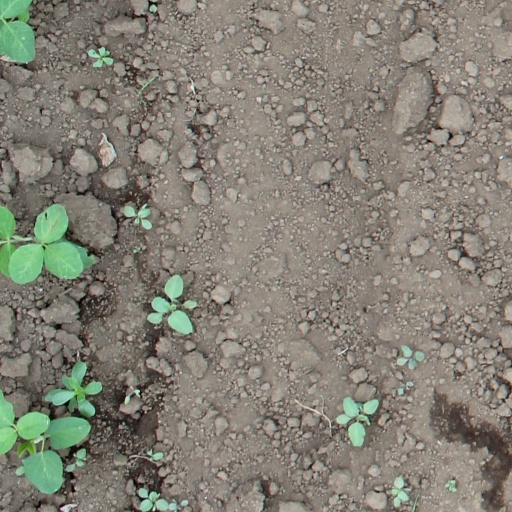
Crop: soybean